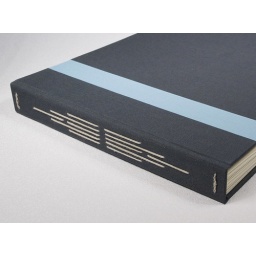
Charcoal Guest book with light blue accent stripe and natural stitching. Debossed 18pt Cheltenham text in Matte Gold.